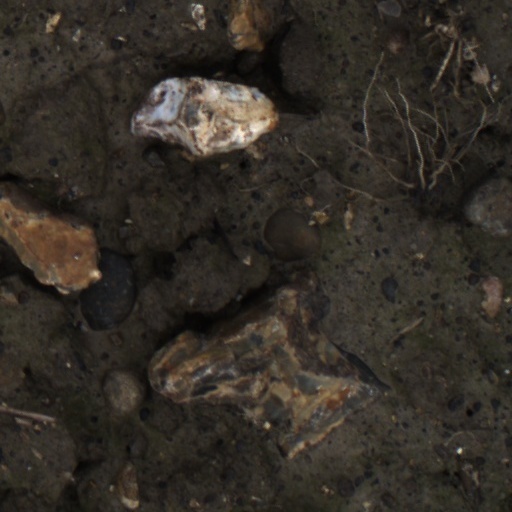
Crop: wheat